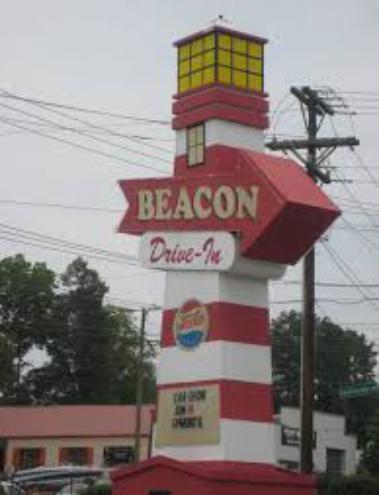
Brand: Beacon Drive In
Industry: Food